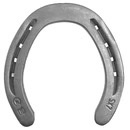
SX7 HIND
The Kerckhaert SX-7 is a light, front and hind pattern shoe designed specifically for the North American market and used for a variety of disciplines. FEATURES: v-crease, excellent front and hind shape PUNCHED: 4.5 race, 5 race, and 5 slim nails. - 15 pair boxes -
Brand: KERCKHAERT
Category: Sporting Goods > Outdoor Recreation > Equestrian > Horse Care > Horse Feed